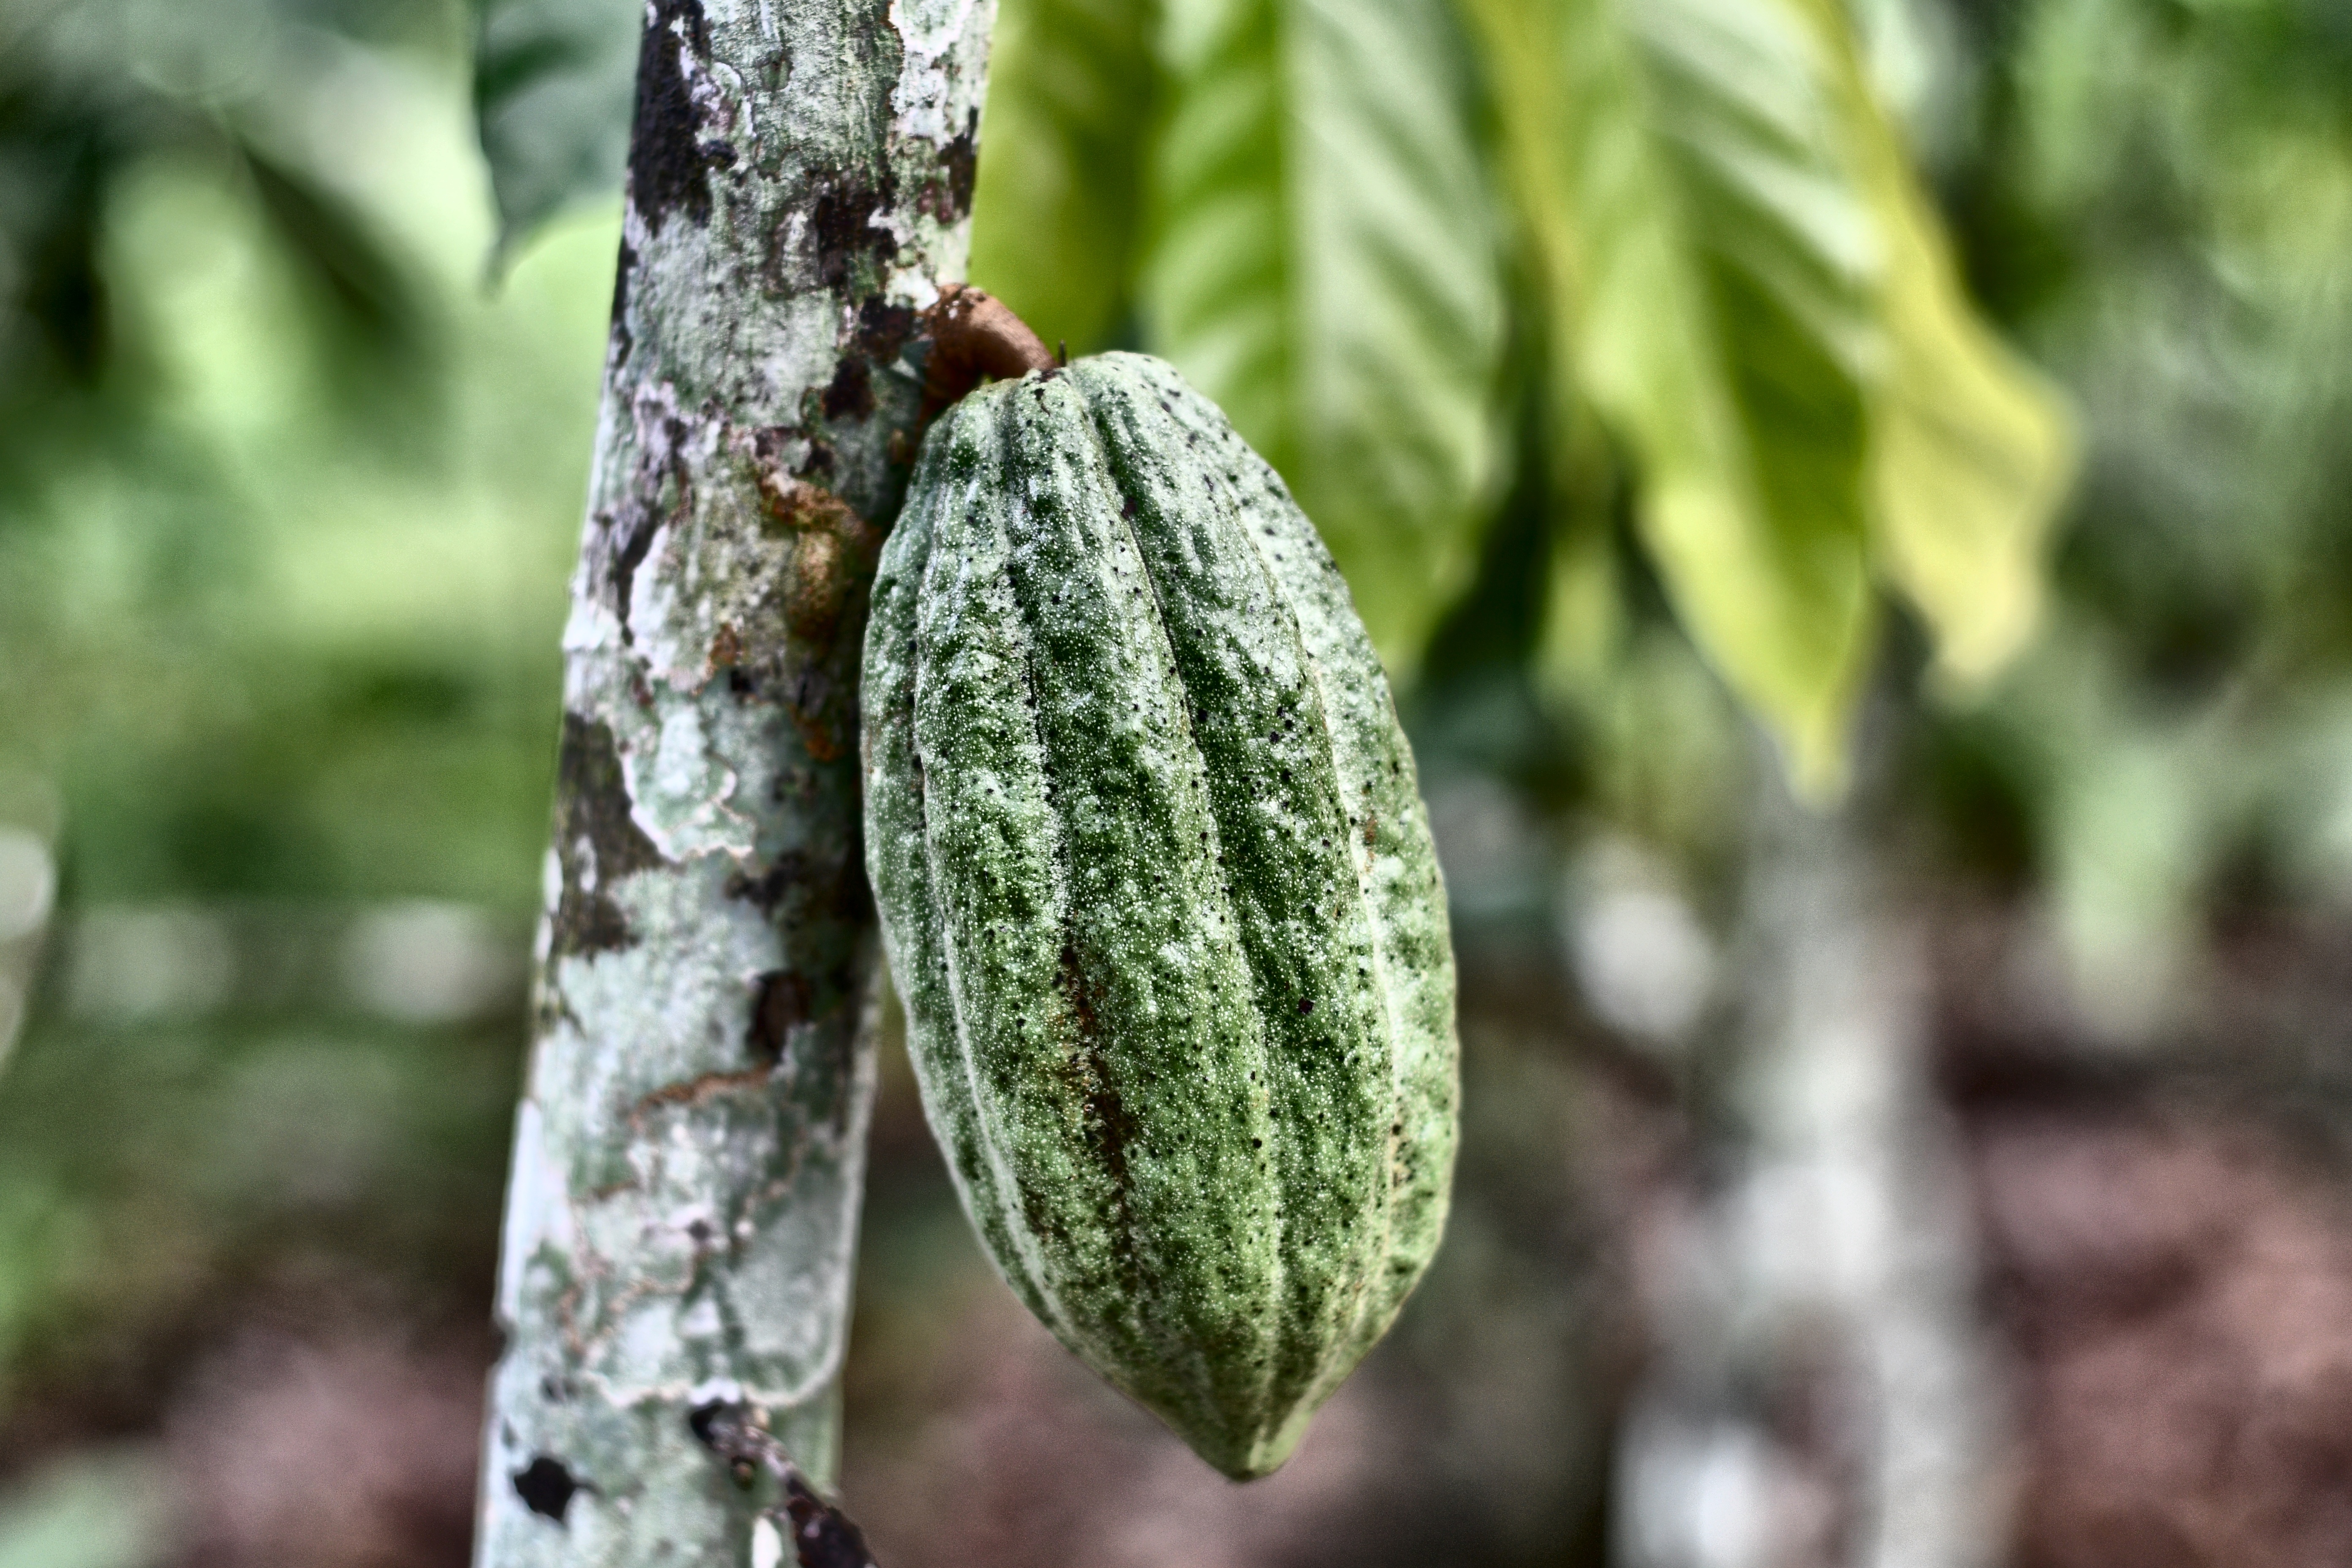
Maturity: unmature
Variety: Angoleta